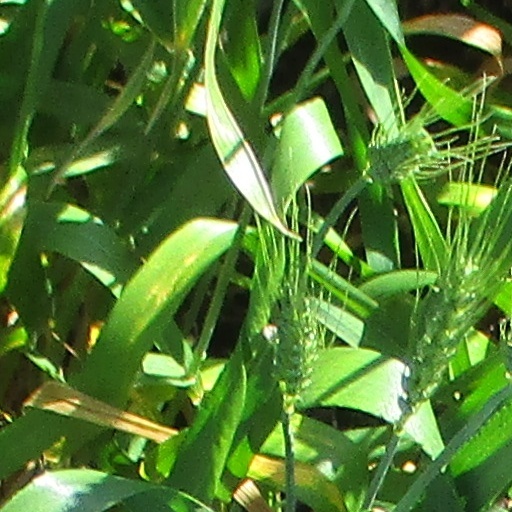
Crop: wheat